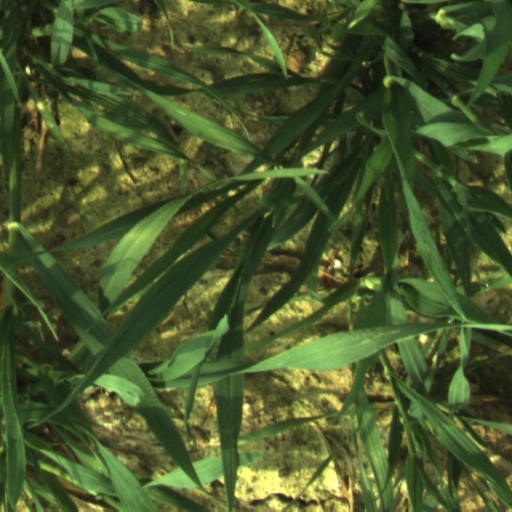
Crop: wheat